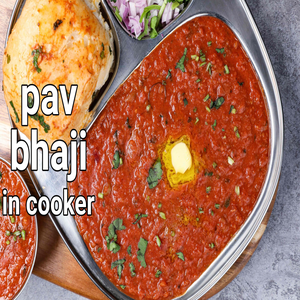
Dish: pavbhaji